The Girl in a Picture Frame

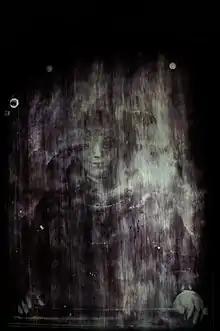
Traces of the original composition were detected by x-radiation before the restoration work.

The picture underwent restoration at the Conservation Department of the Royal Castle, Warsaw (between May 2005 and March 2006). The overpainting was removed and where removal was impossible, due to the damage to the original paint layer, it was minimized. Traces of the original composition were detected by x-radiation before the restoration work. The original brushwork, prominent in the texture of the painting, became visible on the chest and the right sleeve once the overpainted fragments were removed.